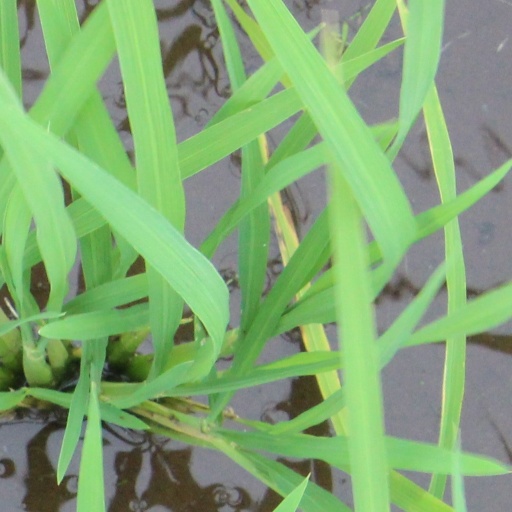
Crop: rice